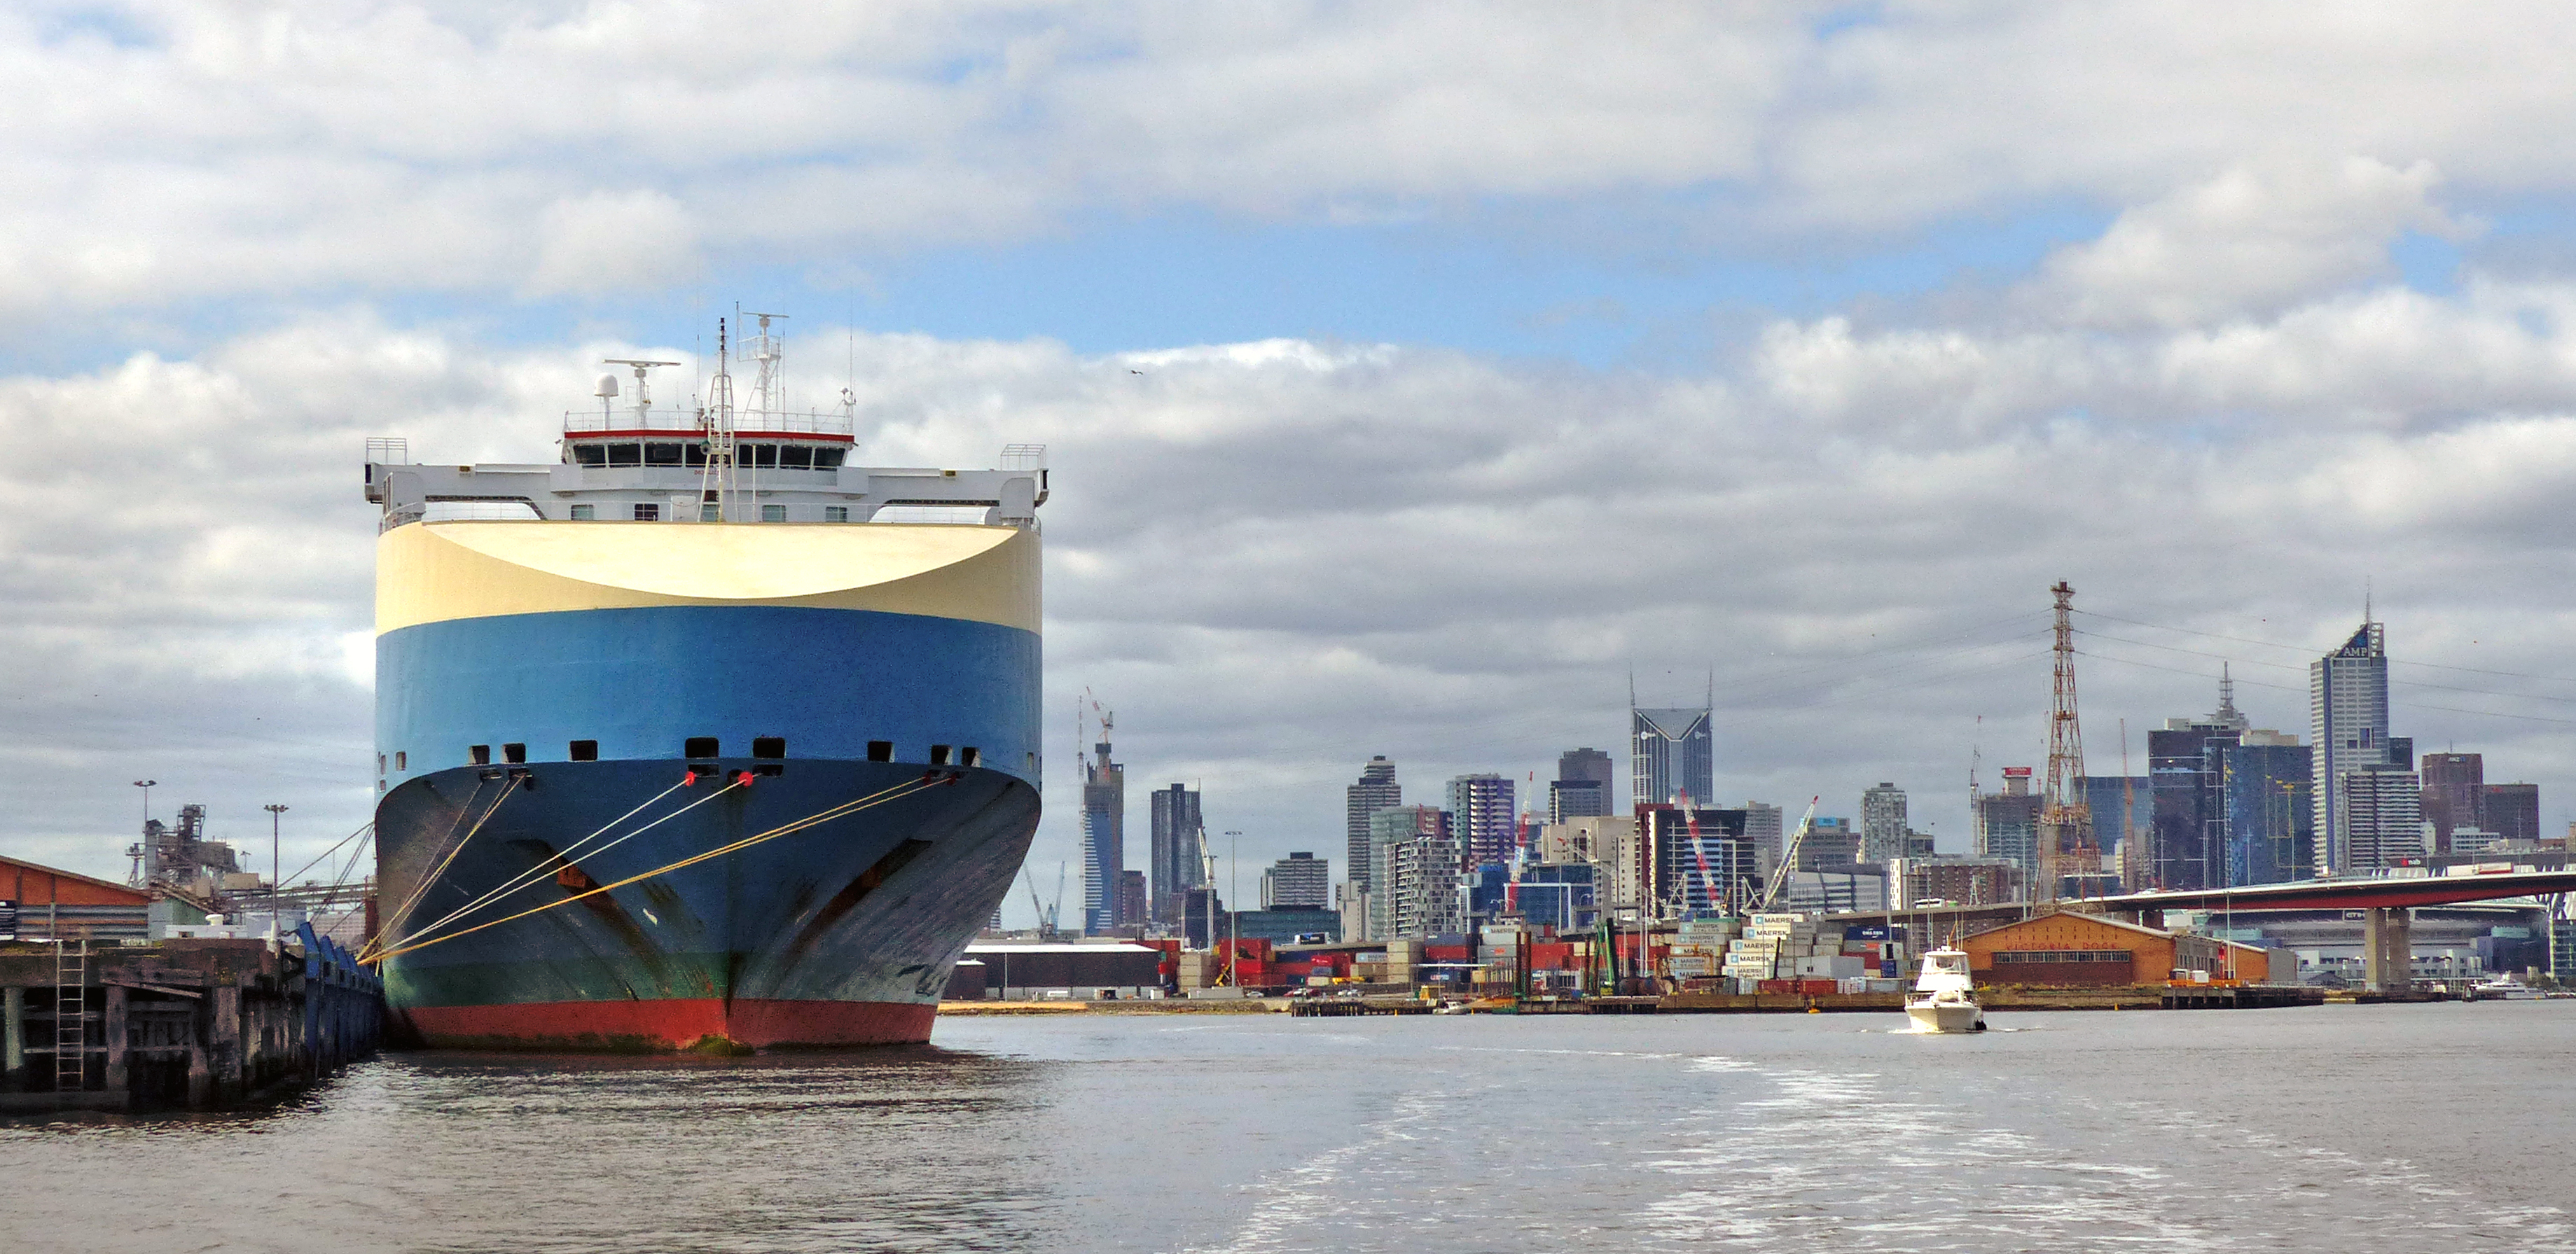
sea, boat, skyline, ship, cityscape, transport, vehicle, harbor, port, cargo ship, waterway, ferry, channel, lumixfz200, melbourne, watercraft, container ship, passenger ship, freight transport, ocean liner